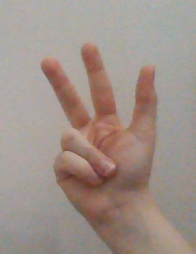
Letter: al